Alassane N'Diaye (footballer, born 1991)

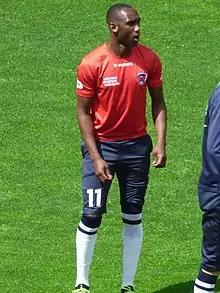
N'Diaye with Clermont in 2019

Alassane N'Diaye (born 14 June 1991) is a French professional footballer who plays as a forward for Championnat National 2 club Épinal.